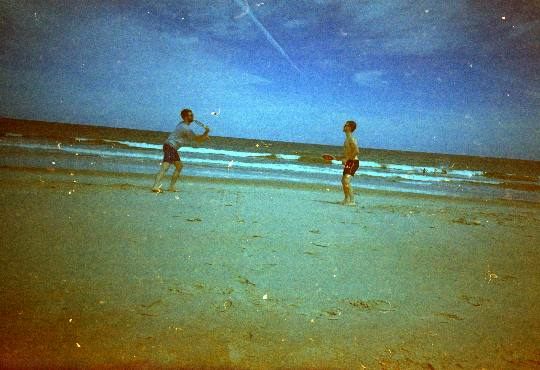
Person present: Yes